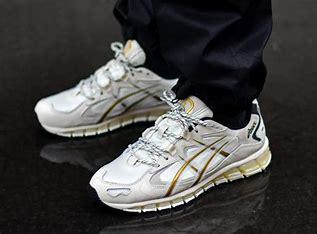
Brand: Asics
Model: Gel Kayano 5 360